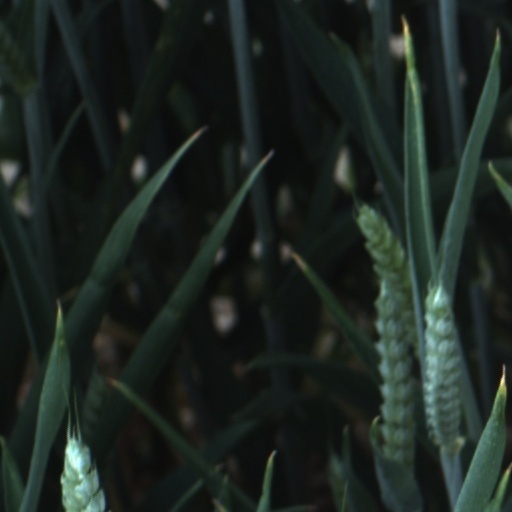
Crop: wheat